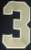
Number: 3